Daniel Adam of Veleslavín

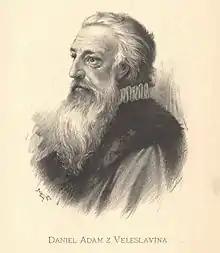
Painting by Jan Vilímek

Daniel Adam of Veleslavín (31 August 1546 – 18 October 1599) was a lexicographer, publisher, translator and writer from Bohemia.